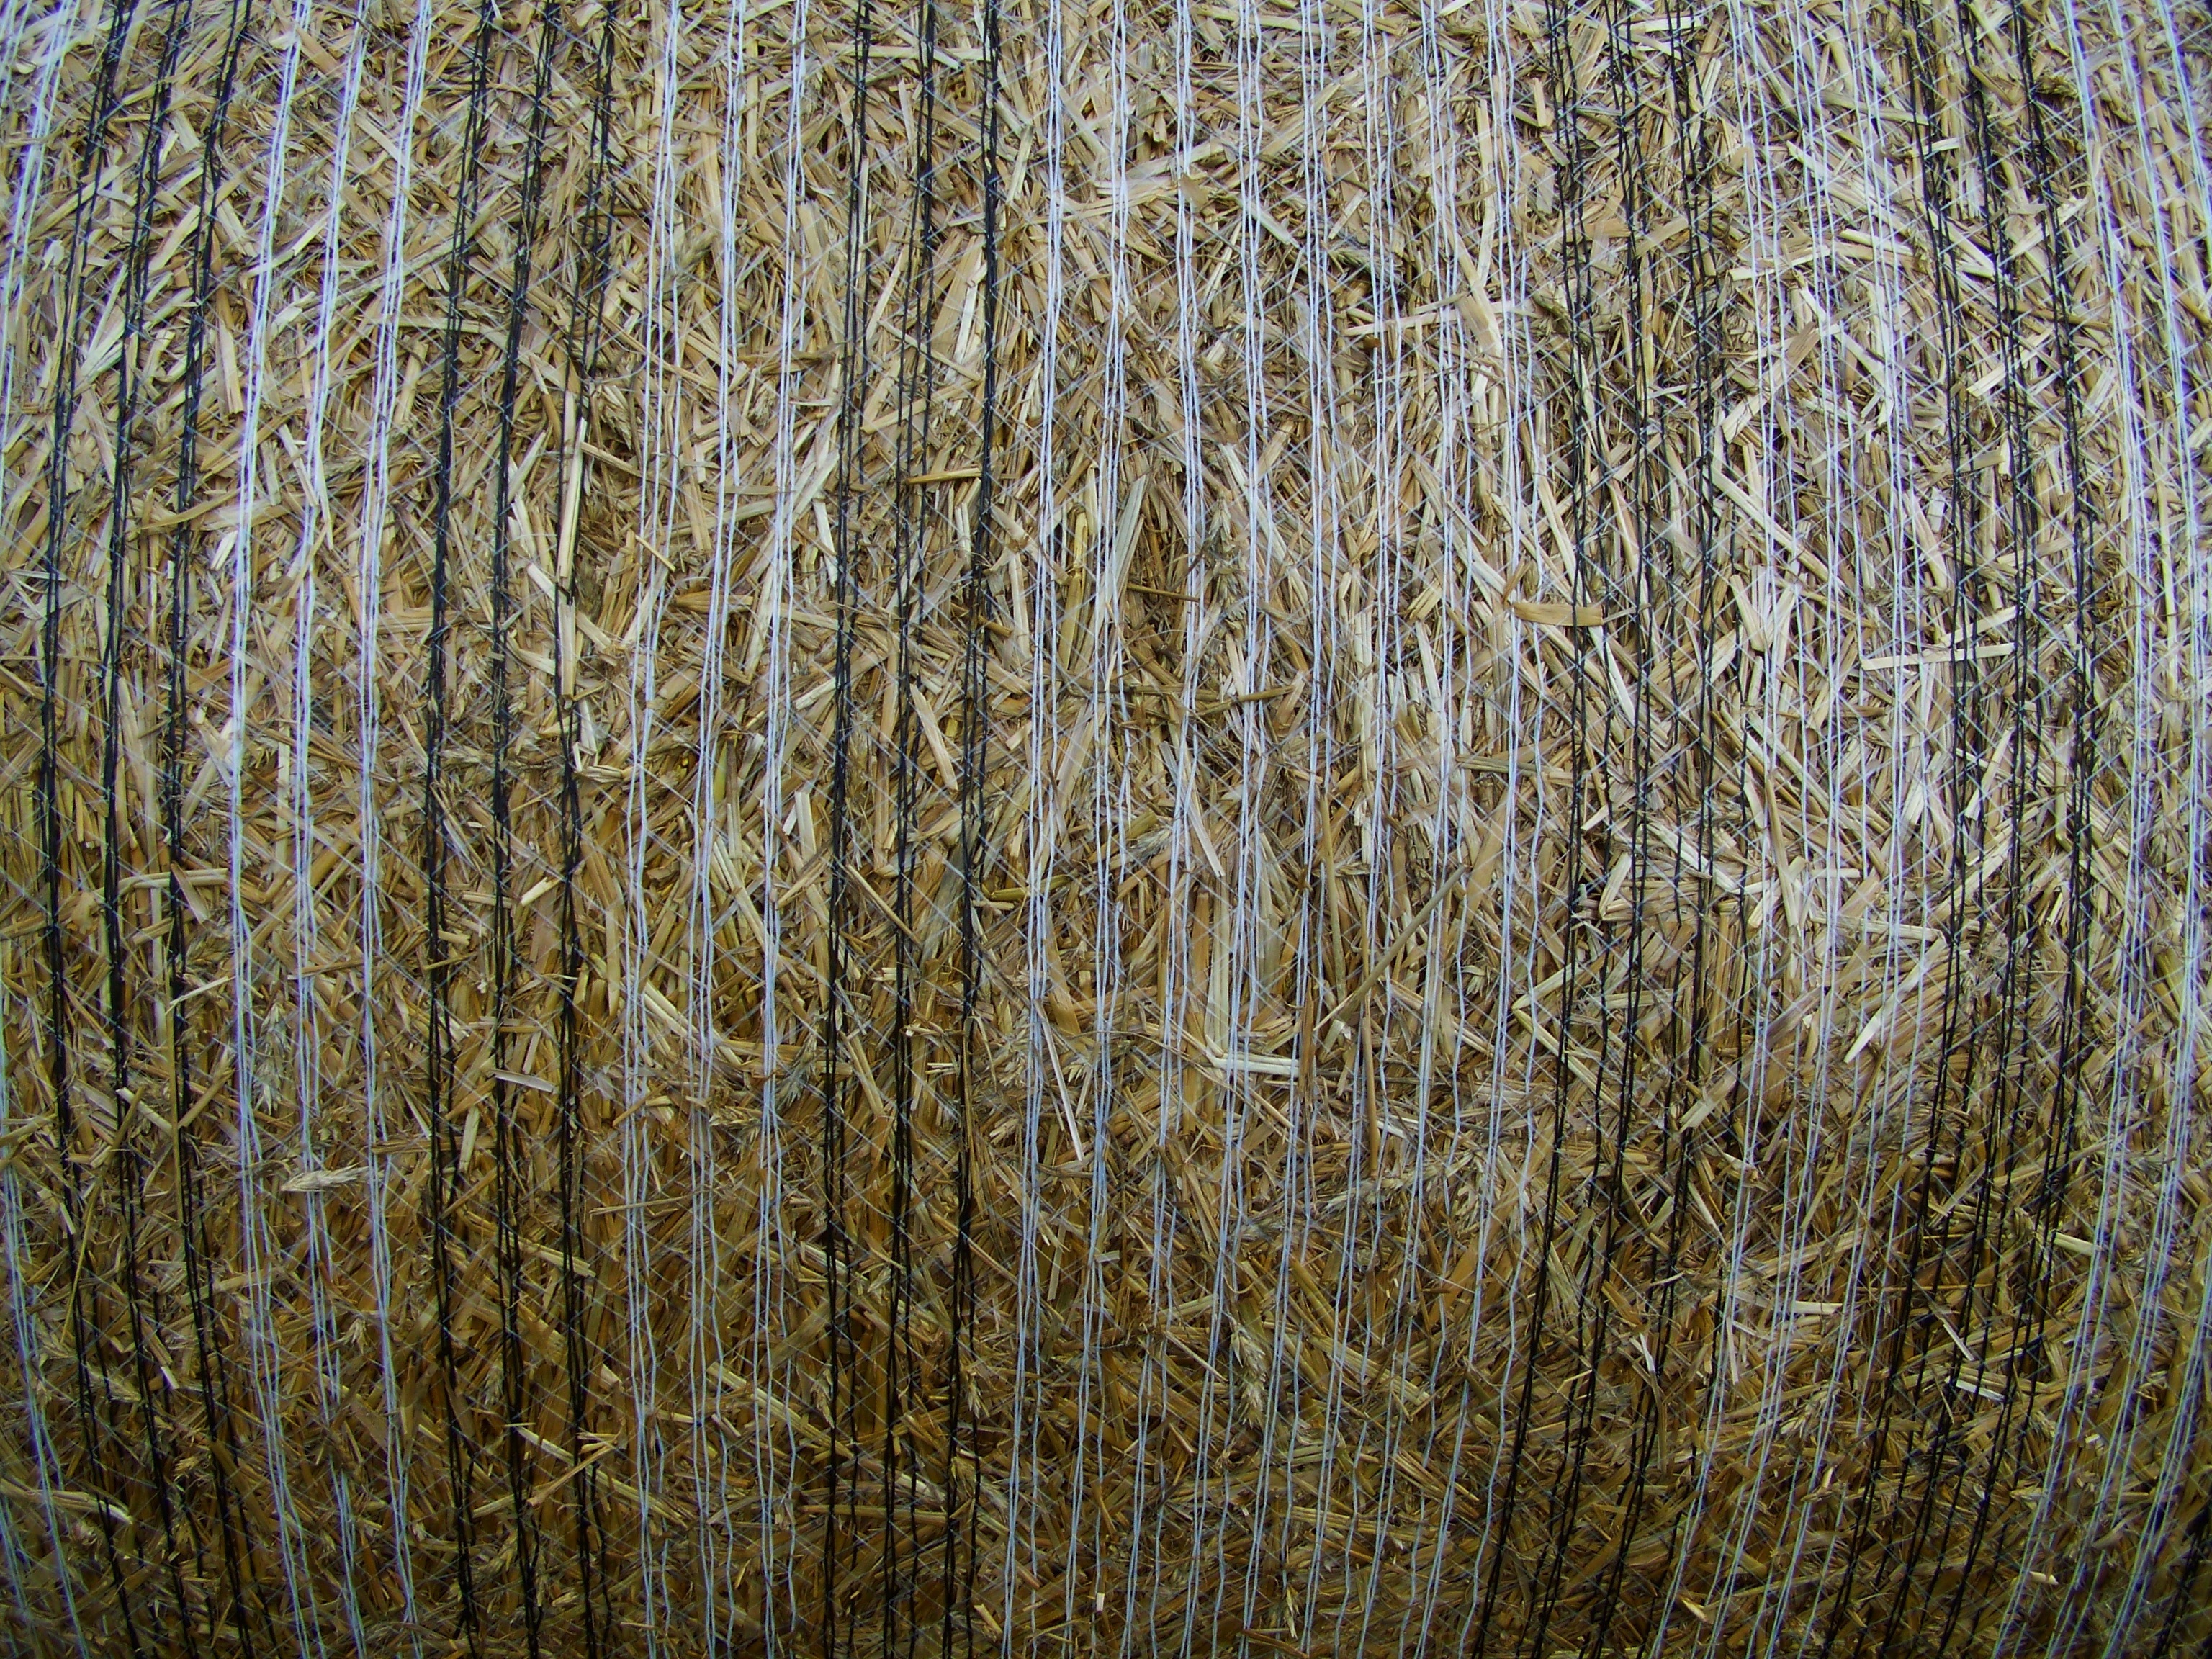
tree, grass, branch, plant, wood, texture, frost, trunk, birch, twig, straw bale, works, flowering plant, compressed grain drying, grass family, plant stem, woody plant, land plant